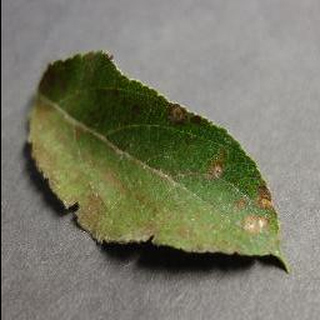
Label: apple_cedar_apple_rust